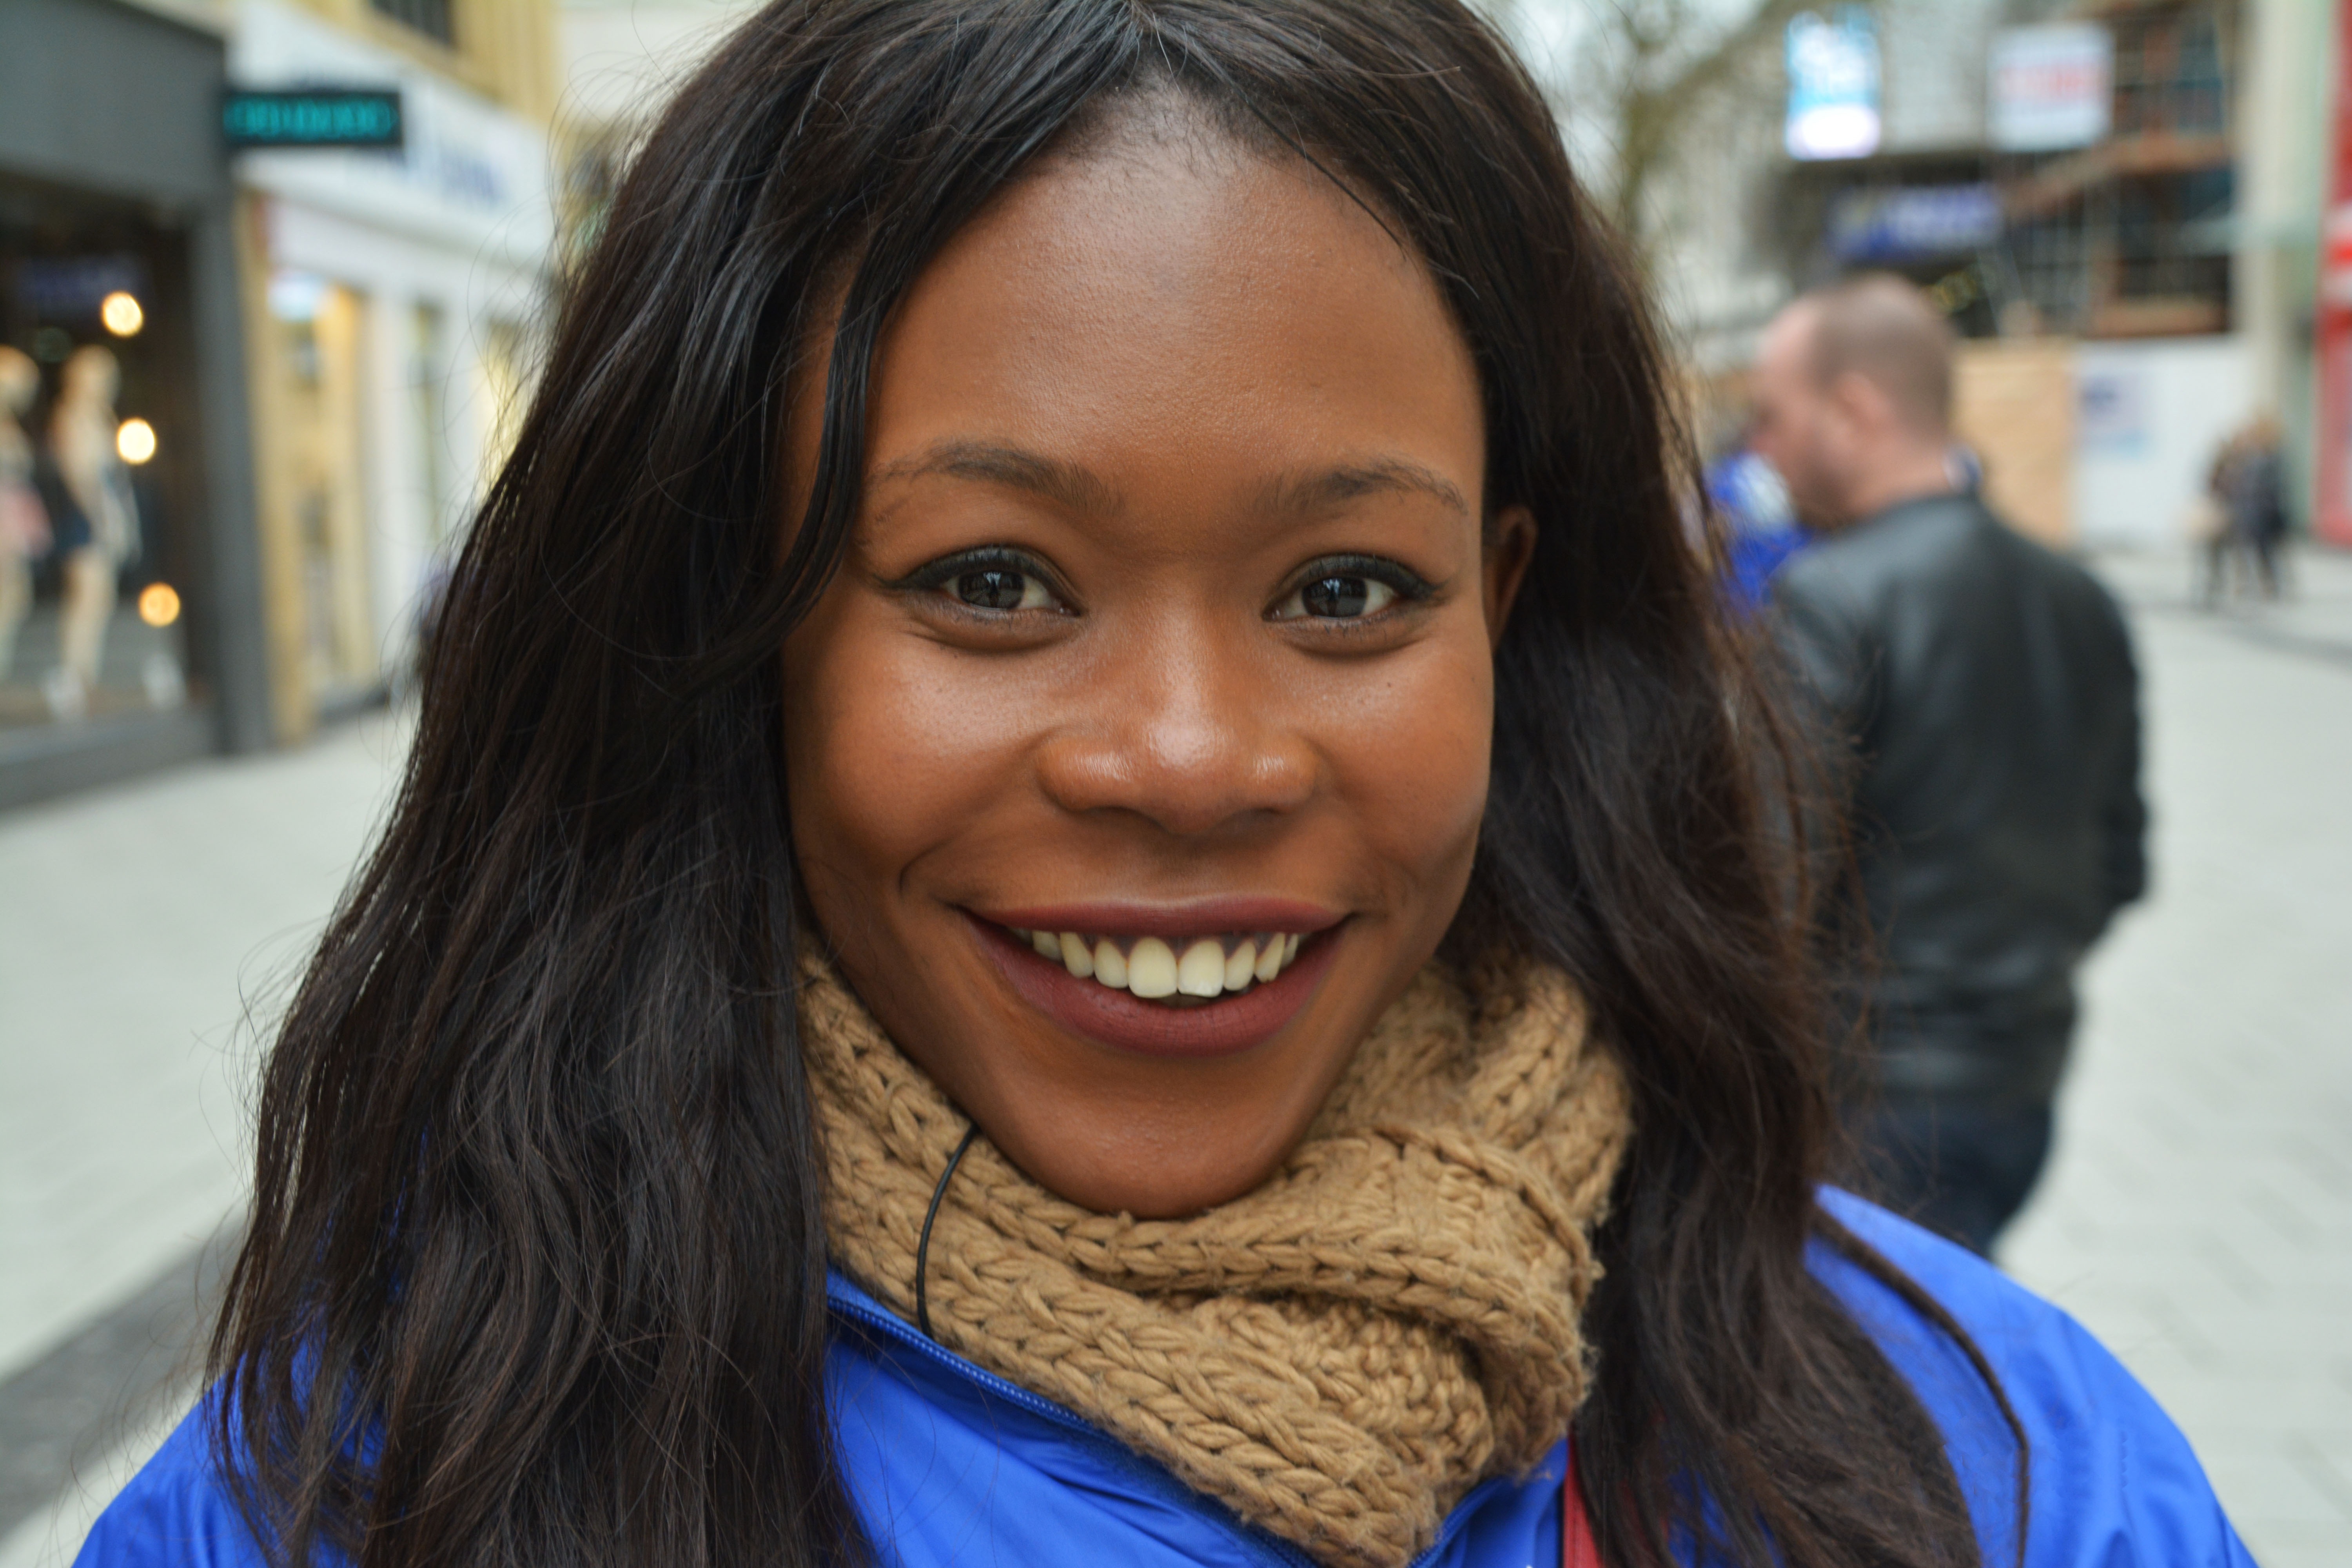
person, people, girl, woman, hair, cute, looking, female, brunette, portrait, model, young, natural, smooth, fresh, clean, child, human, care, fashion, healthy, close, facial expression, hairstyle, smiling, smile, makeup, long hair, make up, straight, cheerful, long, face, eyes, one, happy, happiness, eye, head, skin, beauty, joy, expression, sexy, nice, style, organ, shiny, african, casual, attractive, adult, glamour, positive, wellness, african american, confident, brown hair, haircare